Seto Durbar

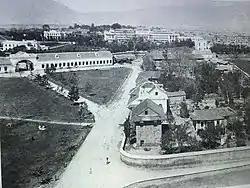

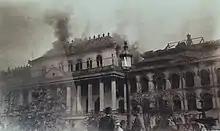
Fire at seto Durbar, 1934

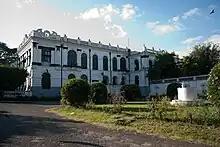
Small remaining wing of Seto Durbar currently occupied by NIDC Development Bank

Seto Durbar (White Palace) was a Rana palace in Kathmandu, the capital of Nepal, located south of the Narayanhity Palace. It was built by Bir Shumsher Jung Bahadur Rana in 1893 CE.